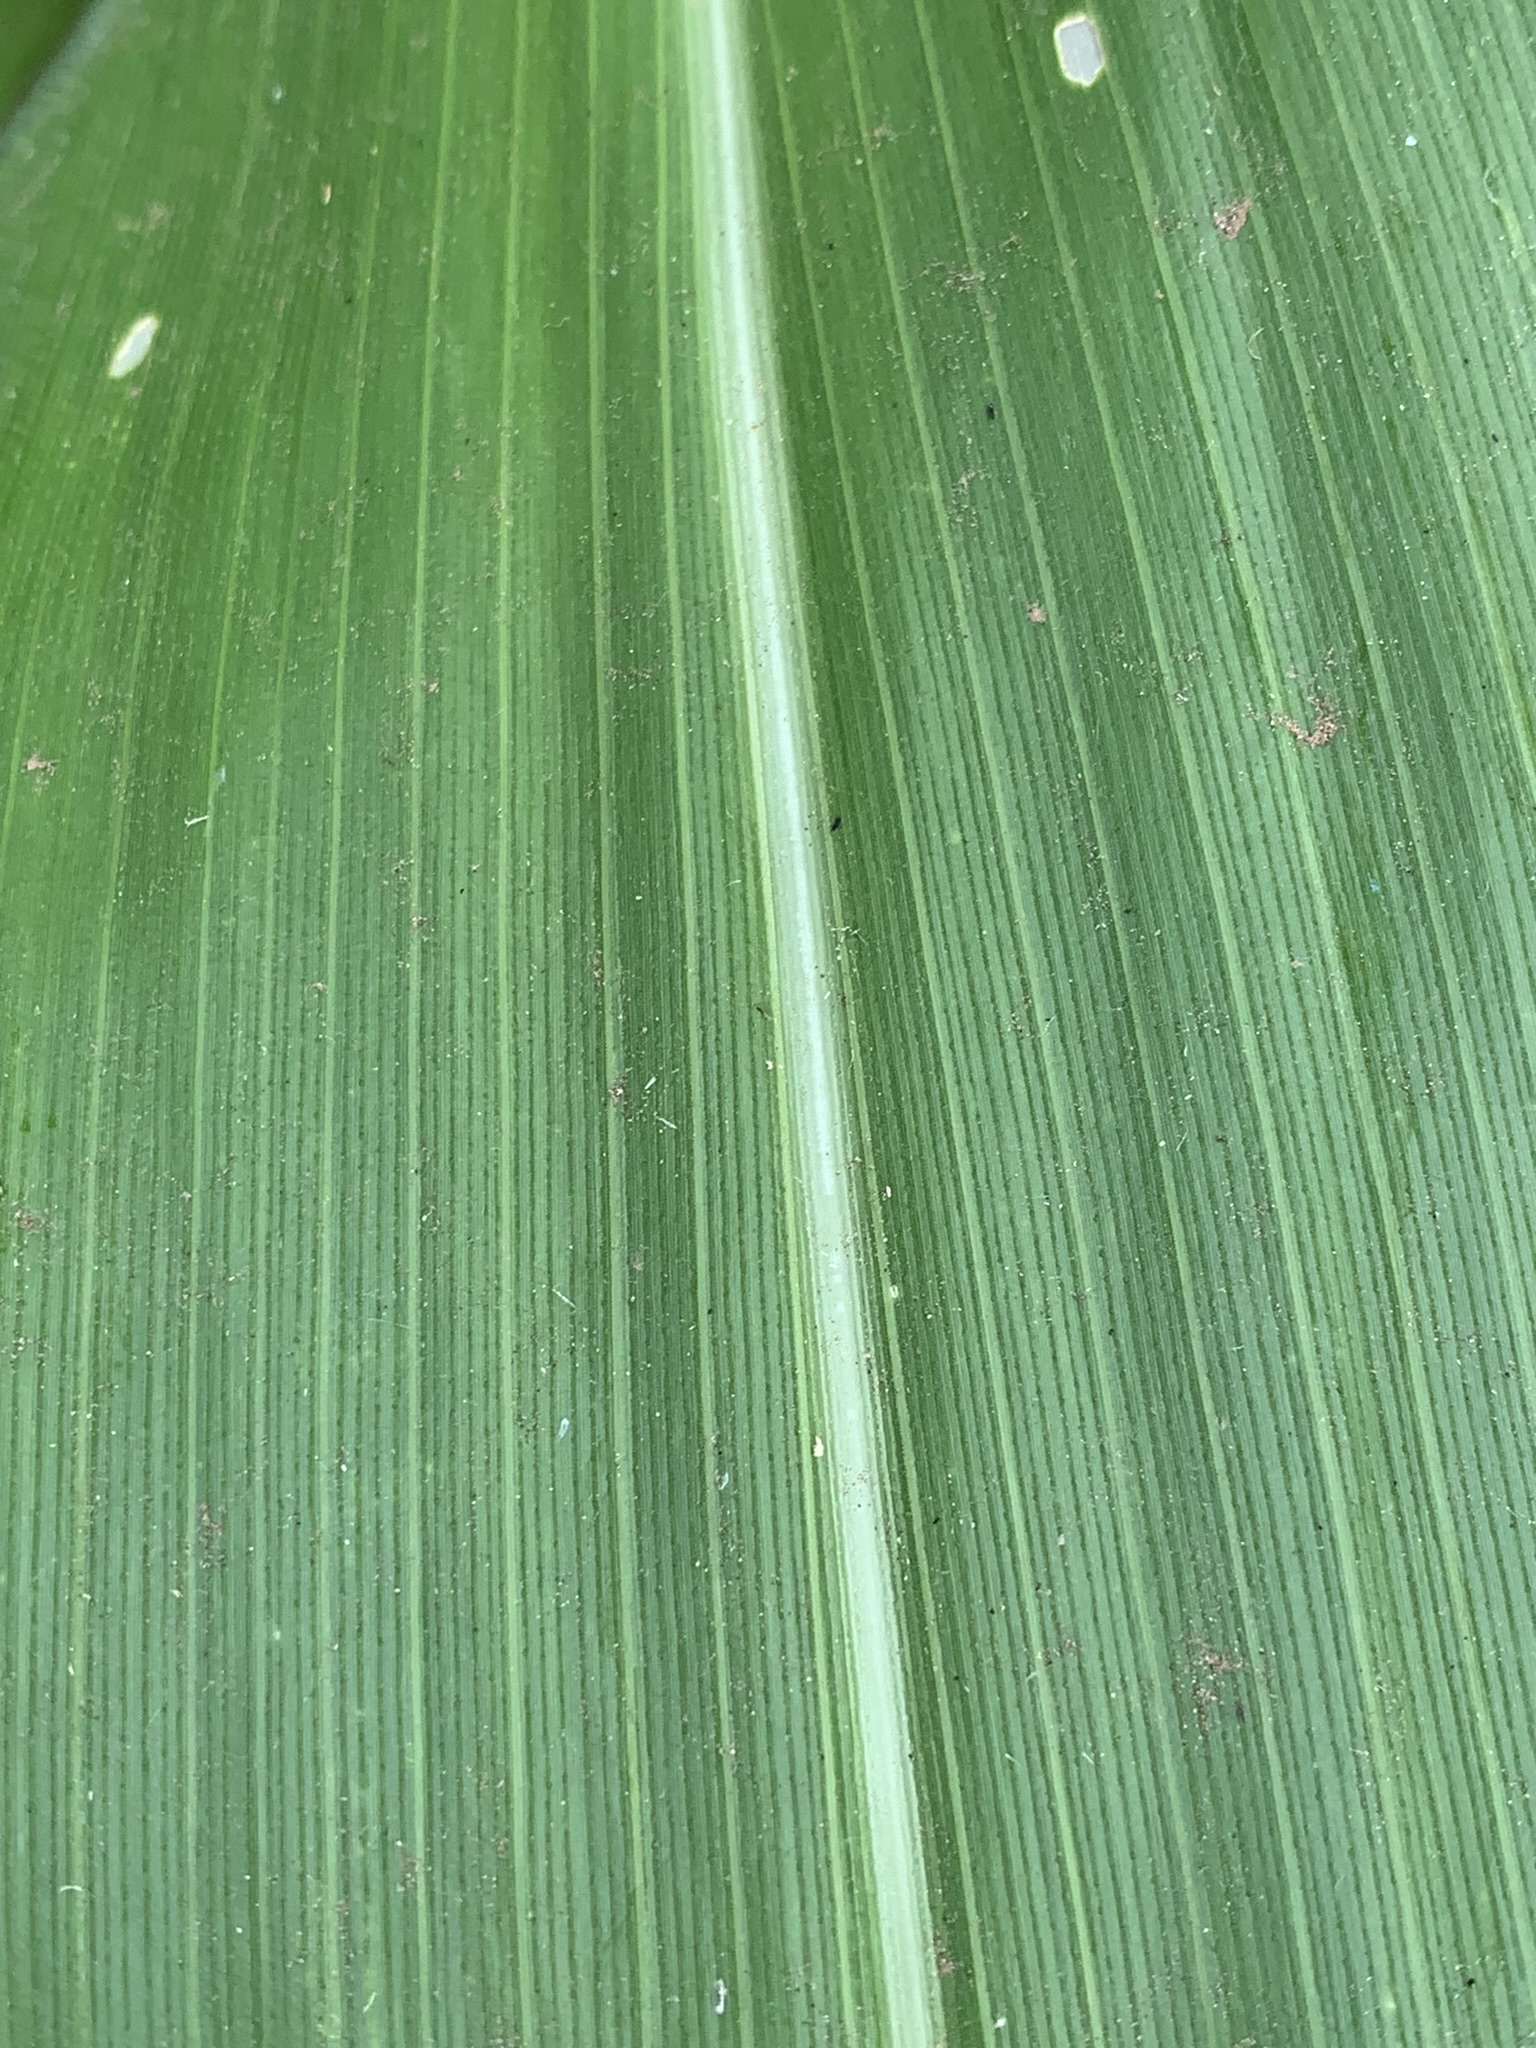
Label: Healthy